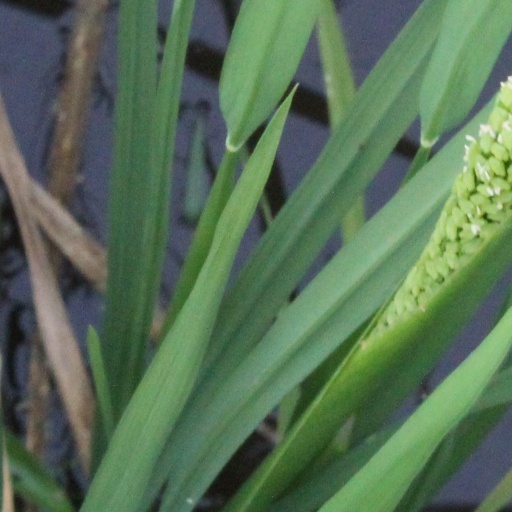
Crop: rice